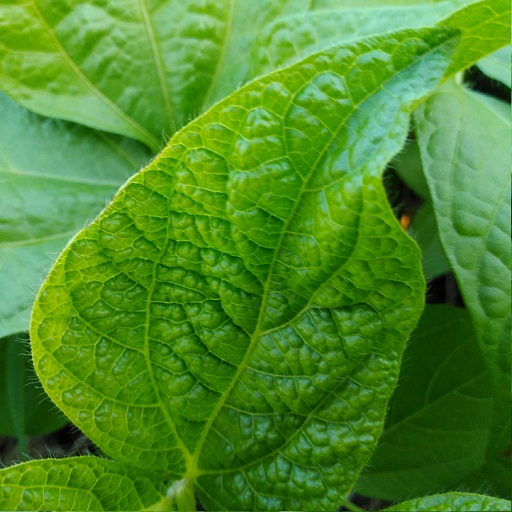
Label: Leaf Crinckle